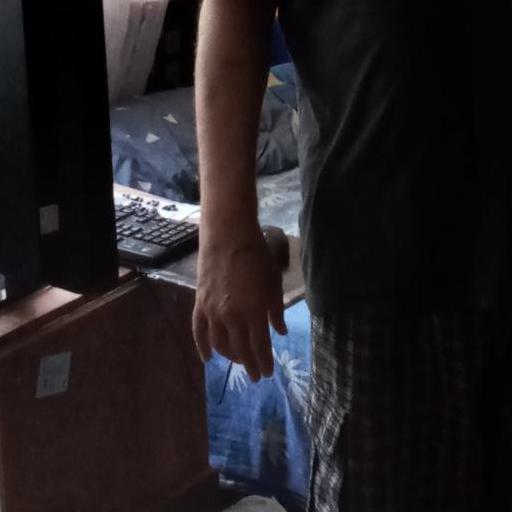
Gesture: no_gesture